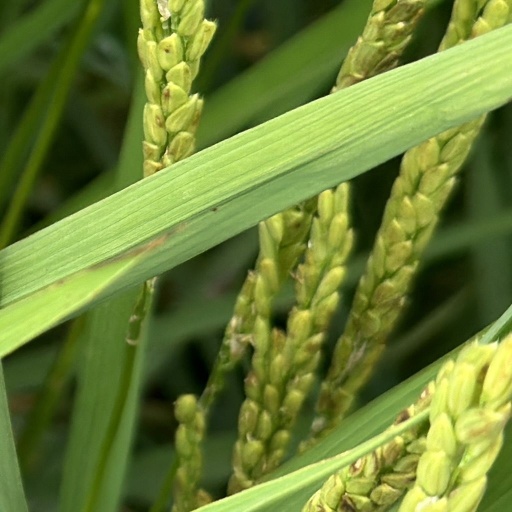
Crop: rice